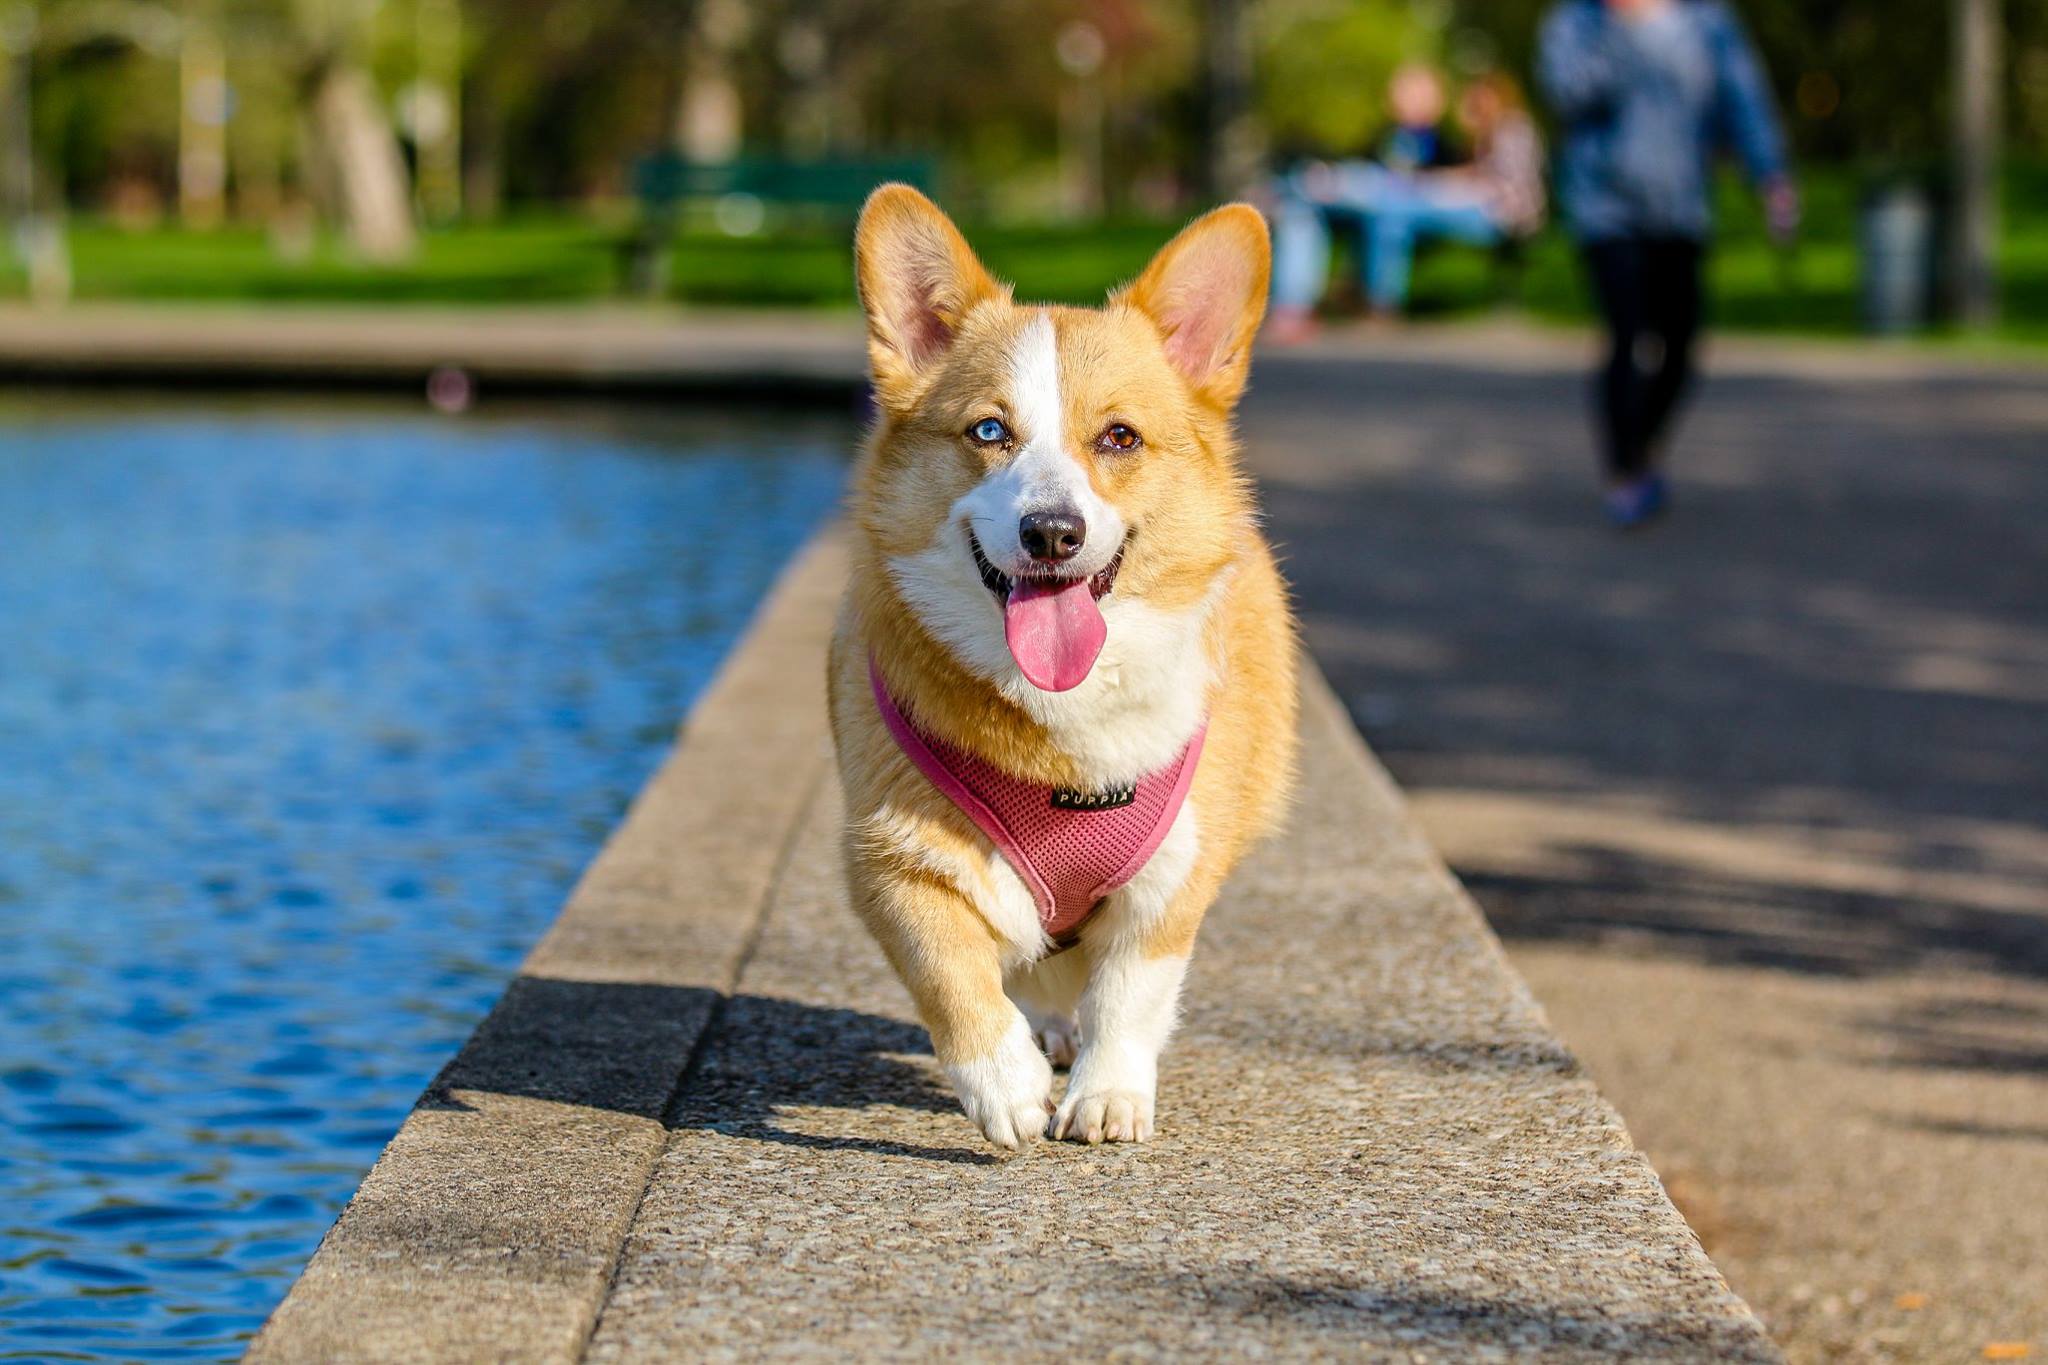
puppy, dog, animal, pet, park, mammal, vertebrate, corgi, shiba inu, welsh corgi, dog like mammal, dog breed group, pembroke welsh corgi